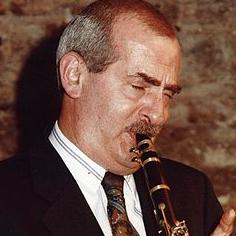
Age: 56